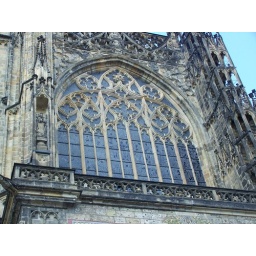
This ornate window was above the amazing inlay on one of the walls of the cathedral.